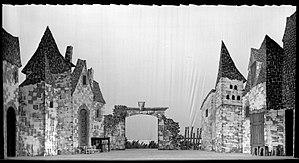
Théâtre du Capitole. Le 28 Mars 1968. Vue du décor des Mousquetaires au couvent au théâtre du Capitole.
Les Mousquetaires au couvent est une opérette en trois actes de Louis Varney, sur un livret de Jules Prével et Paul Ferrier, créée à Paris le 16 mars 1880. Elle est basée sur un vaudeville d'Amable de Saint-Hilaire et Dupont, L'habit ne fait pas le moine. L'œuvre, à la frontière de l'opéra-comique, exigeant des chanteurs de premier ordre, est demeurée l'une des plus célèbres du répertoire d'opérette français. Elle connut du succès aussi à l'étranger et fut présentée en russe à Saint-Pétersbourg, en allemand à Vienne, en italien à Rome.